Honpō-ji (Kyoto)

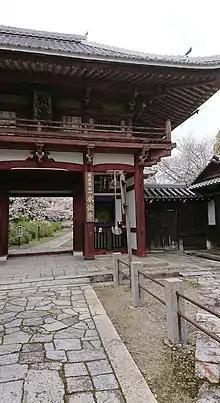
Front gate to Honpo-ji (Kyoto)

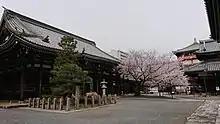
Inside the compound

Honpō-ji (本法寺) is a Nichiren Buddhist (specifically Nichiren-shū) temple in Kyoto, Japan. Its sangō (山号; lit., "mountain name"; a type of appellation carried by many Buddhist temples) is "Eishōzan" (叡昌山).